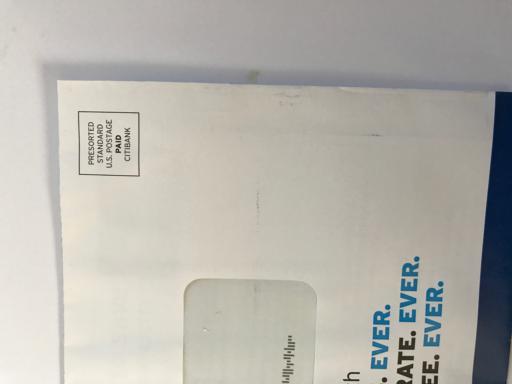
Label: paper